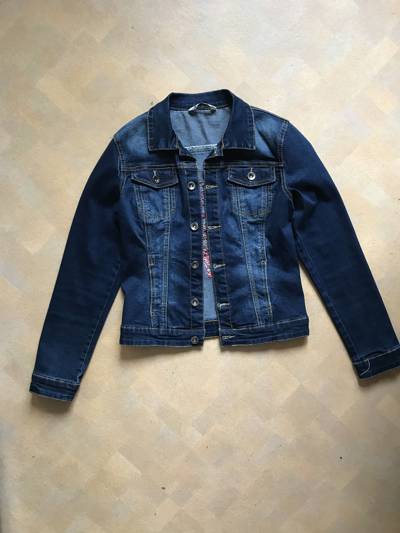
Waste category: clothes